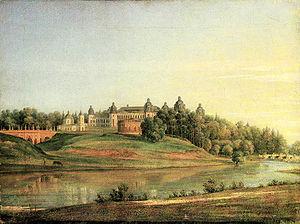
Le palais de Tsaritsyno est un palais situé au sud de Moscou dans le district de Tsaritsyno, commandé par Catherine II à l'architecte Vassili Bajenov en 1776. Resté inachevé, le palais est restauré à partir de 1984 et finalement terminé selon les plans initiaux. Il est inauguré officiellement en 2007. Il se trouve au milieu d'un grand parc de plus de 100 ha et abrite plusieurs musées et bâtiments.